Giant eland

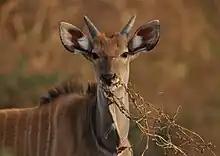
The giant eland is a herbivore.

Primarily a herbivore, the giant eland eats grasses and foliage, as well as other parts of a plant. In the rainy season, they browse in herds and feed on grasses. They can eat coarse, dry grass and weeds if nothing else is available. They eat fruits too, such as plums. A study in South Africa showed that an eland's diet consists of 75% shrubs and 25% grasses, with highly varying proportions. They often use their long horns to break off branches.